Jānis Strupulis

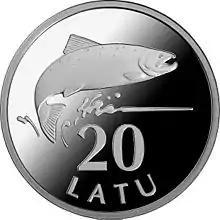
20 Latu silver coin

Strupulis has, in cooperation with Gunārs Lūsis, designed a number of Latvian coins with denominations in Lats dated 1992, the bi-metallic 2 Lats coin dated 1999, variations of the 1 Lats coins dated 1999, 2001, and many others.